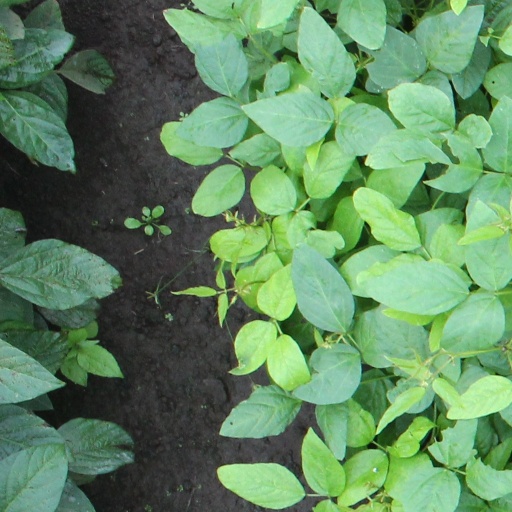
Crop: soybean